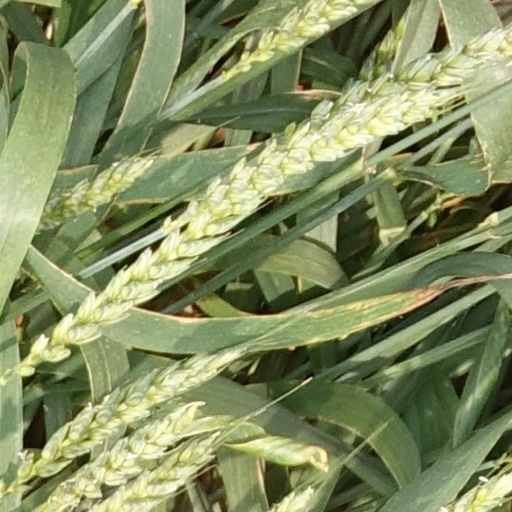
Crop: wheat